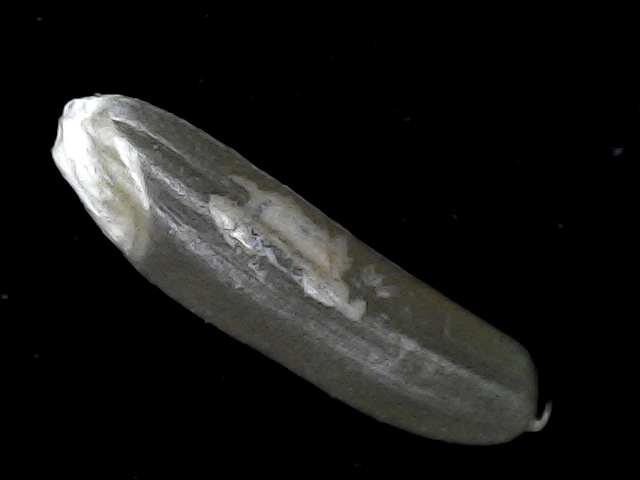
Rice variety: BD70